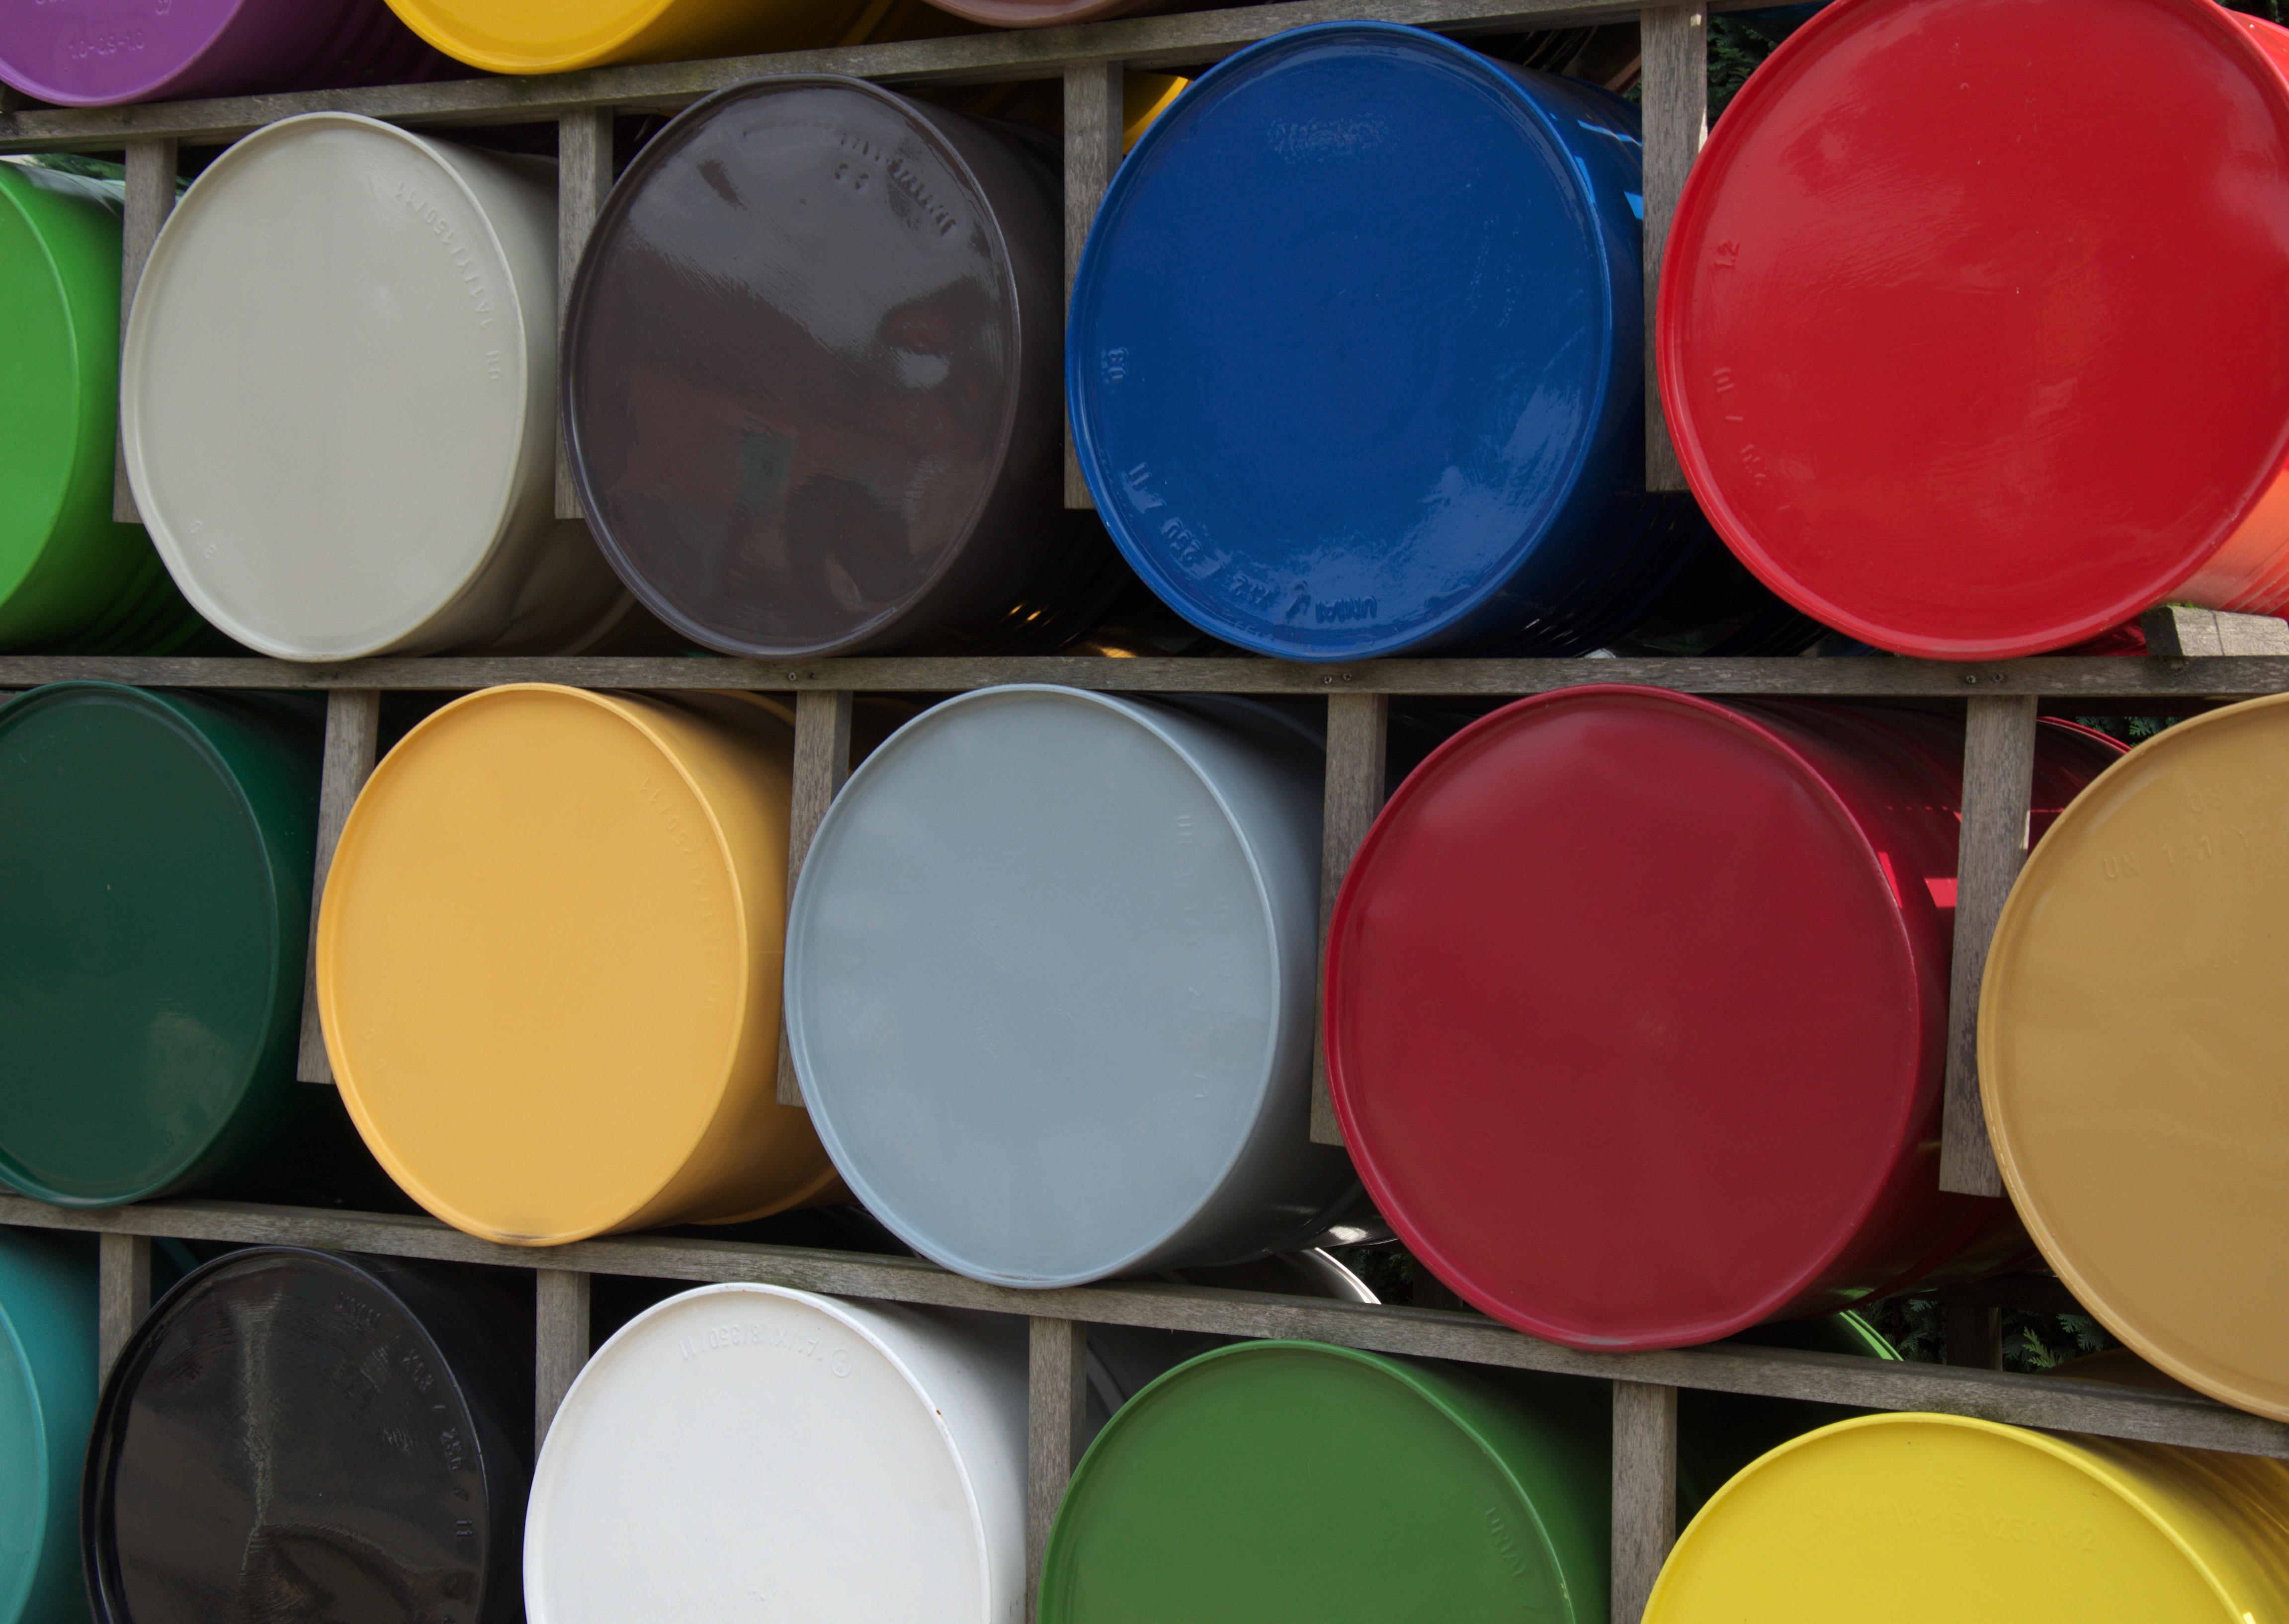
structure, pattern, color, metal, stack, colorful, material, circle, human body, container, eye, organ, ton